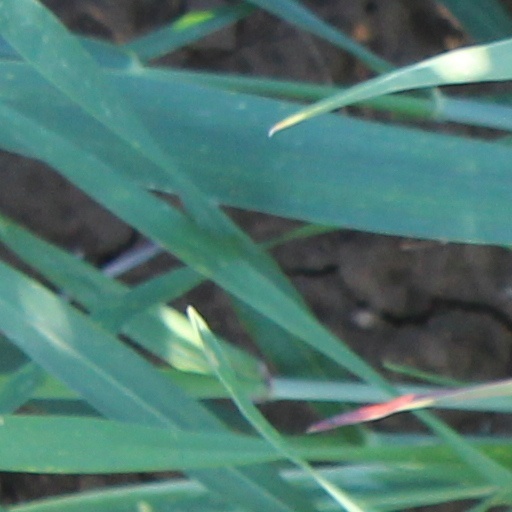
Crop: wheat